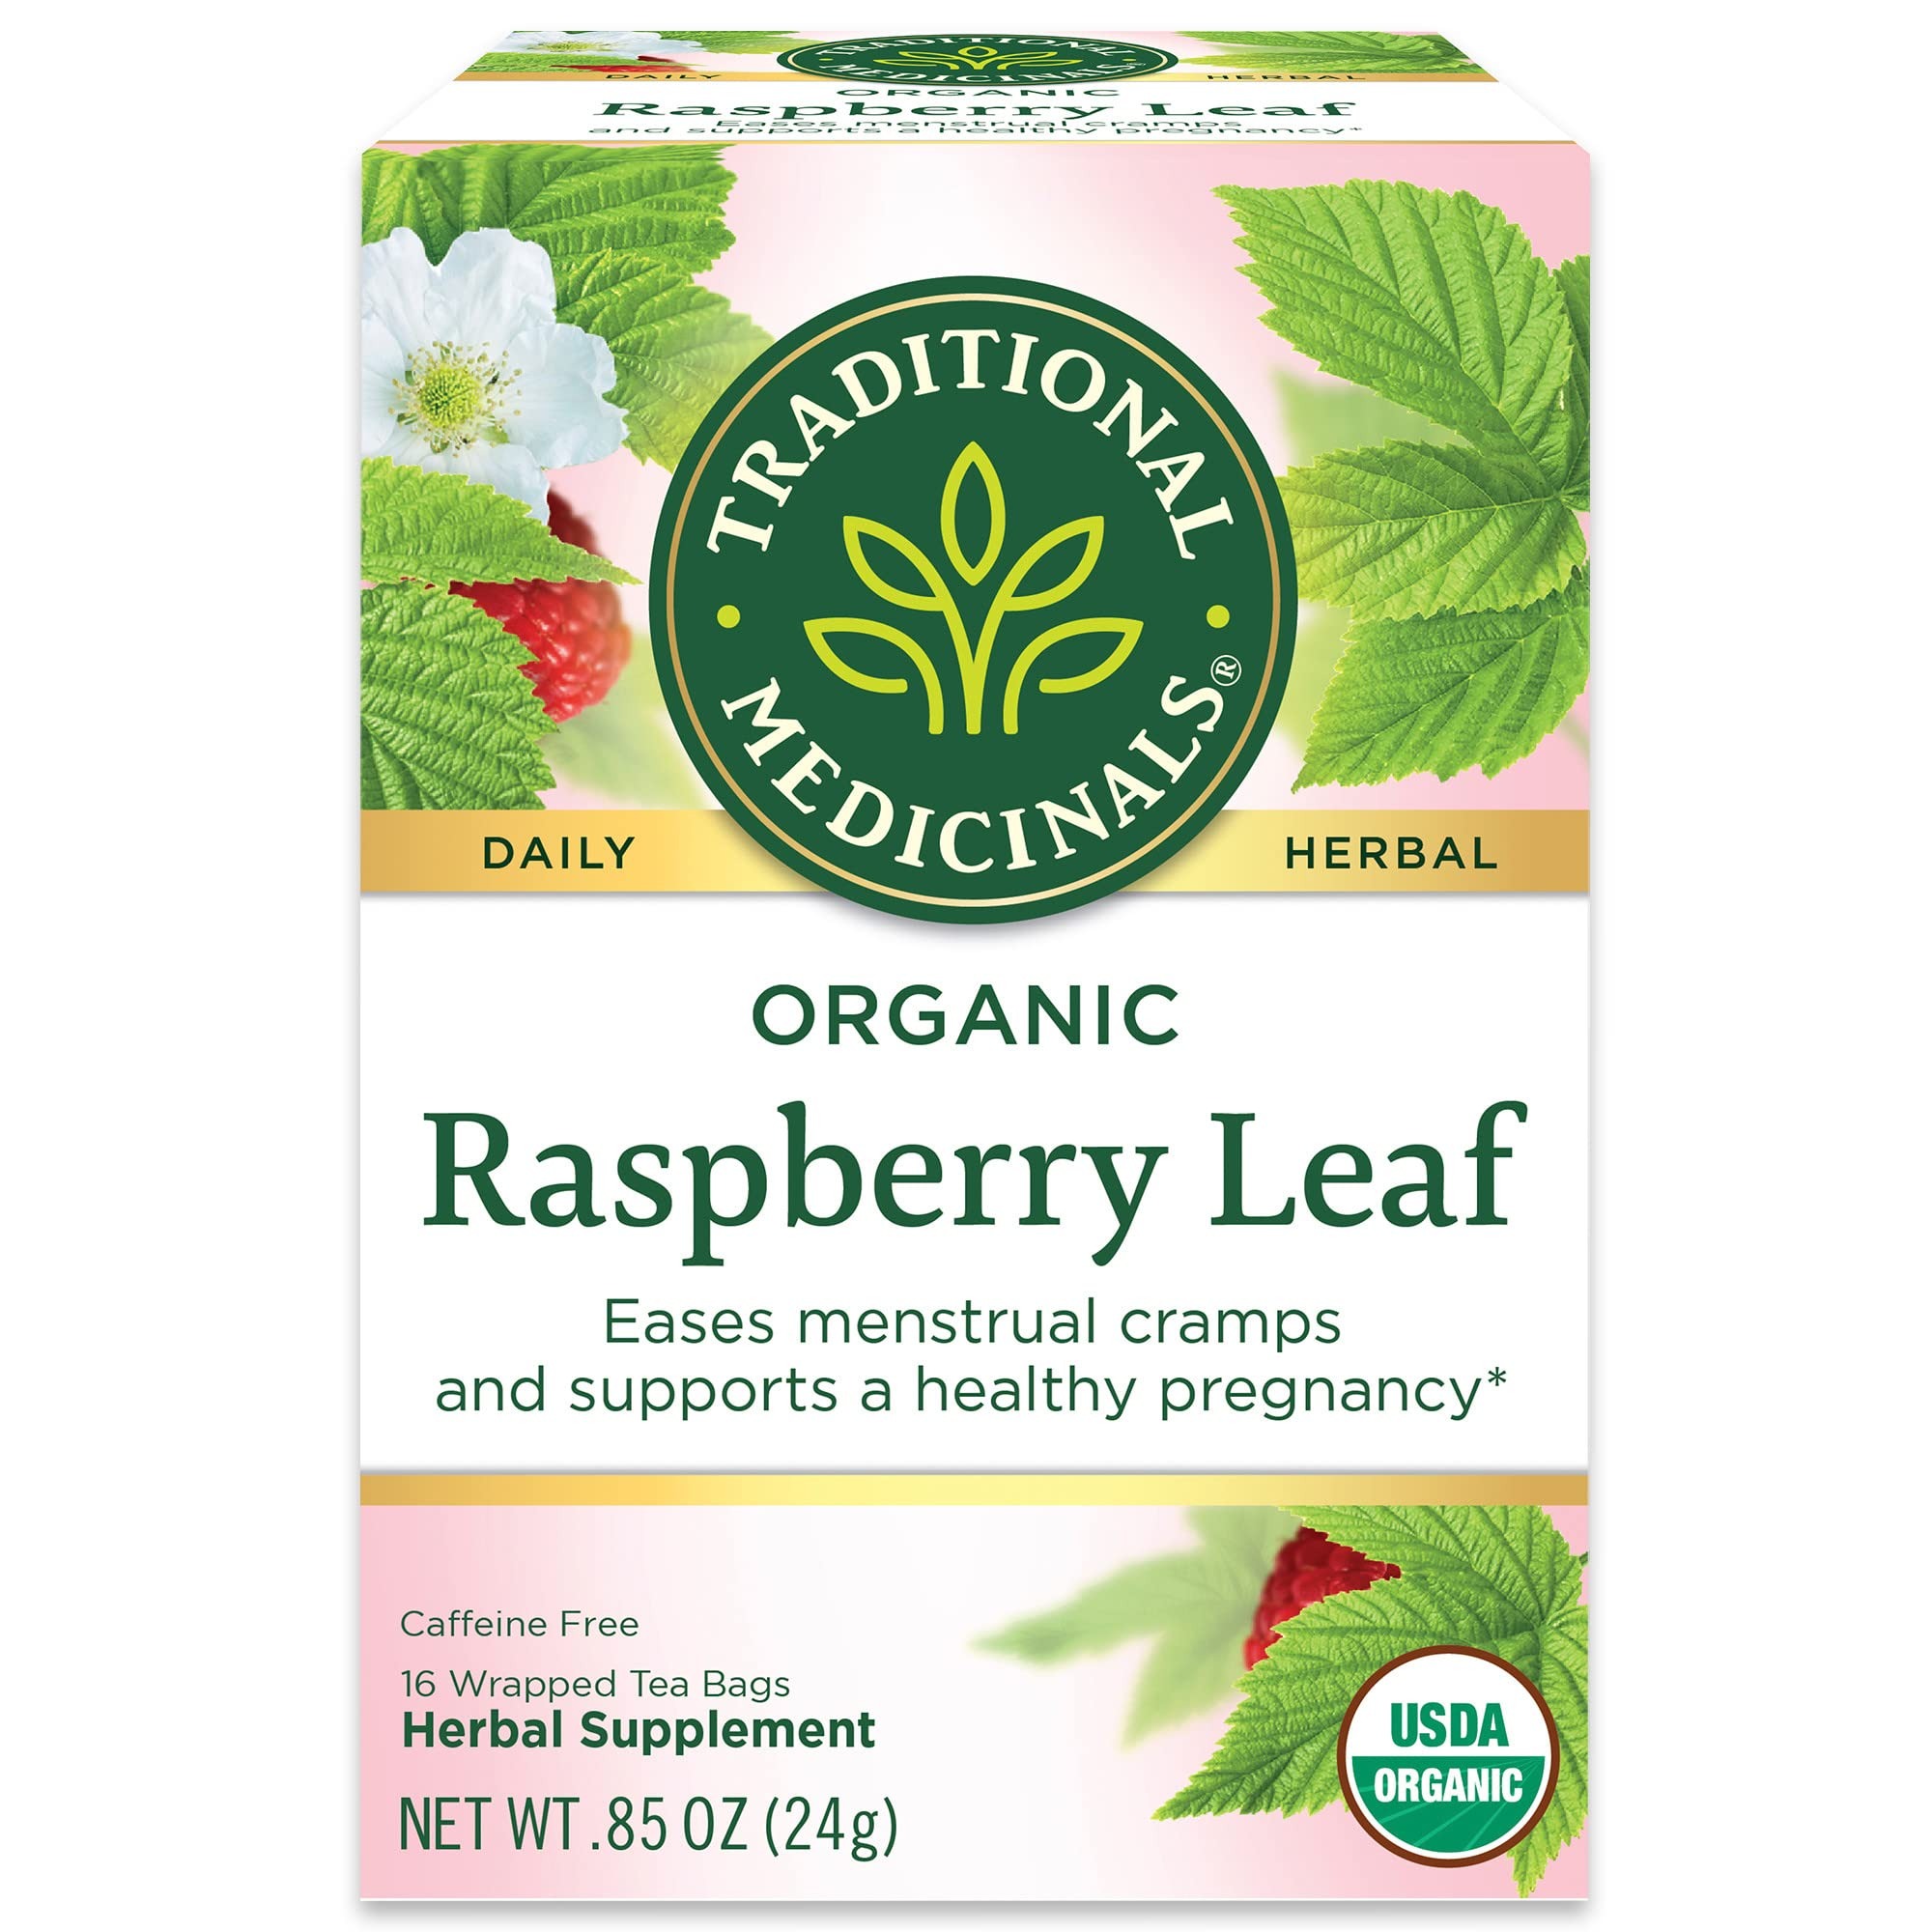
Item Name: Traditional Medicinals Organic Raspberry Leaf Herbal Tea, Eases Menstrual Cramps & Supports Healthy Pregnancy, (Pack of 1) - 16 Tea Bags
Bullet Point 1: HERBAL POWER: Supports healthy menstruation and tones the uterus.
Bullet Point 2: TASTE: Robust yet delicate, like a mildly tannic black tea.
Bullet Point 3: PLANT STORY: Red raspberry leaf tea has been a girl’s best friend for thousands of years, used for menstrual support, menstrual cramps, and during pregnancy to help prepare the womb for childbirth.
Bullet Point 4: Consistently high quality herbs from ethical trading partnerships; USDA Certified Organic. Non-GMO Verified. Kosher. Caffeine Free. Certified B Corp.
Bullet Point 5: 1 carton containing 16 tea bags
Value: 1.0
Unit: Count

Price: 5.655